Francis II, Holy Roman Emperor

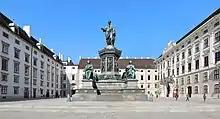
Monument in the inner courtyard of the Hofburg in Vienna, showing him as the last Roman "Imperator", in a pose similar to the Augustus of Prima Porta statue

Francis was from his experiences suspicious and set up an extensive network of police spies and censors to monitor dissent (in this he was following his father's lead, as the Grand Duchy of Tuscany had the most effective secret police in Europe). Even his family did not escape attention. His brothers, the Archdukes Charles and Johann had their meetings and activities spied upon. Censorship was also prevalent. The author Franz Grillparzer, a Habsburg patriot, had one play suppressed solely as a "precautionary" measure. When Grillparzer met the censor responsible, he asked him what was objectionable about the work. The censor replied, "Oh, nothing at all. But I thought to myself, 'One can never tell'."